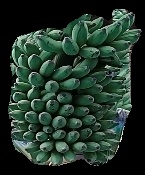
Variety: elakki-bale
Grade: grade1